Culture of the United Kingdom

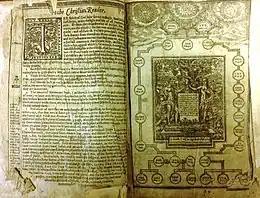
John Speed's "Genealogies Recorded in the Sacred Scriptures" (1611), bound into first King James Bible in quarto size (1612)

Many of Wales' great castles, such as the Castles and Town Walls of King Edward in Gwynedd and other monuments, are under the care of Cadw, the historic environment service of the Welsh Government. Welsh actor Sir Anthony Hopkins donated millions to the preservation of Snowdonia National Park. The five most frequently visited Welsh castles are Caernarfon Castle, Conwy Castle, Caerphilly Castle, Harlech Castle and Beaumaris Castle. The Northern Ireland Environment Agency promotes and conserves the natural and built environment in Northern Ireland, and the Giant's Causeway on the north-east coast is one of the natural World Heritage sites. Tintagel Castle is a popular tourist destination in Cornwall, with the castle associated with the legend of King Arthur since the 12th century. There are 15 National Parks, including the Lake District in England, Snowdonia in Wales, and Loch Lomond and The Trossachs National Park in Scotland